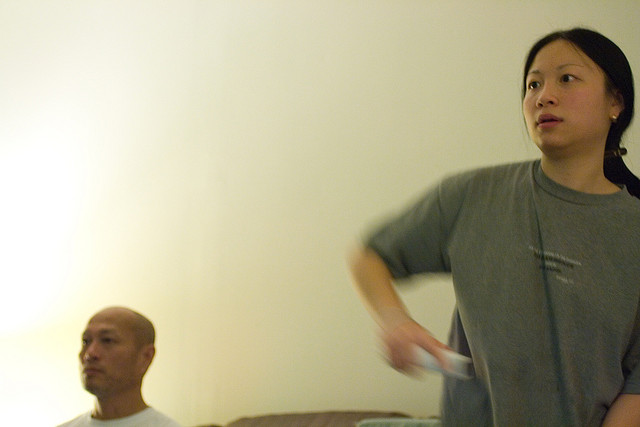
user: Given an image and a question. Answer the question in a short answer. Question: What is the maker of this gaming system? Short Answer:
assistant: nintendo